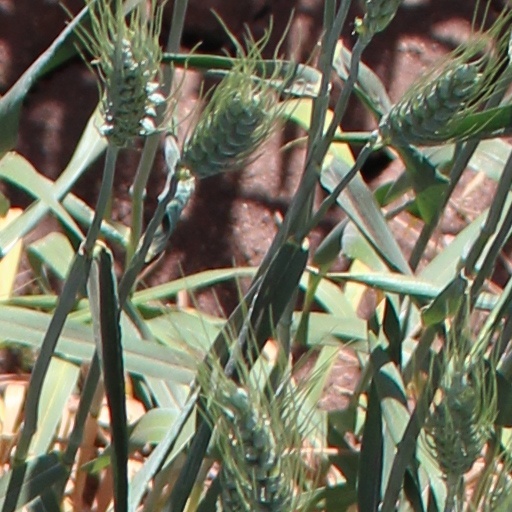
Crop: wheat